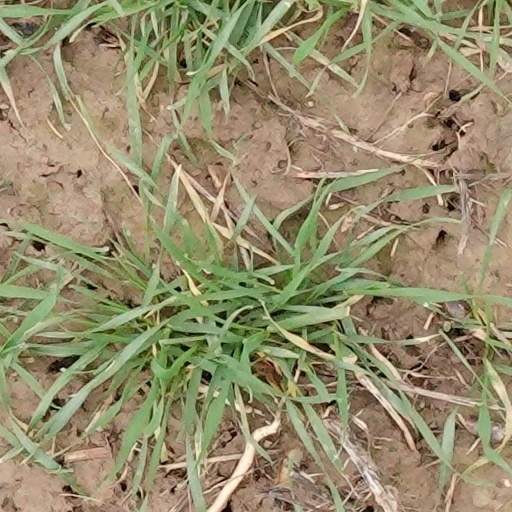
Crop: wheat